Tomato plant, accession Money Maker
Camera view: horizontal (90 deg, fisheye); turntable rotation: 270 degrees
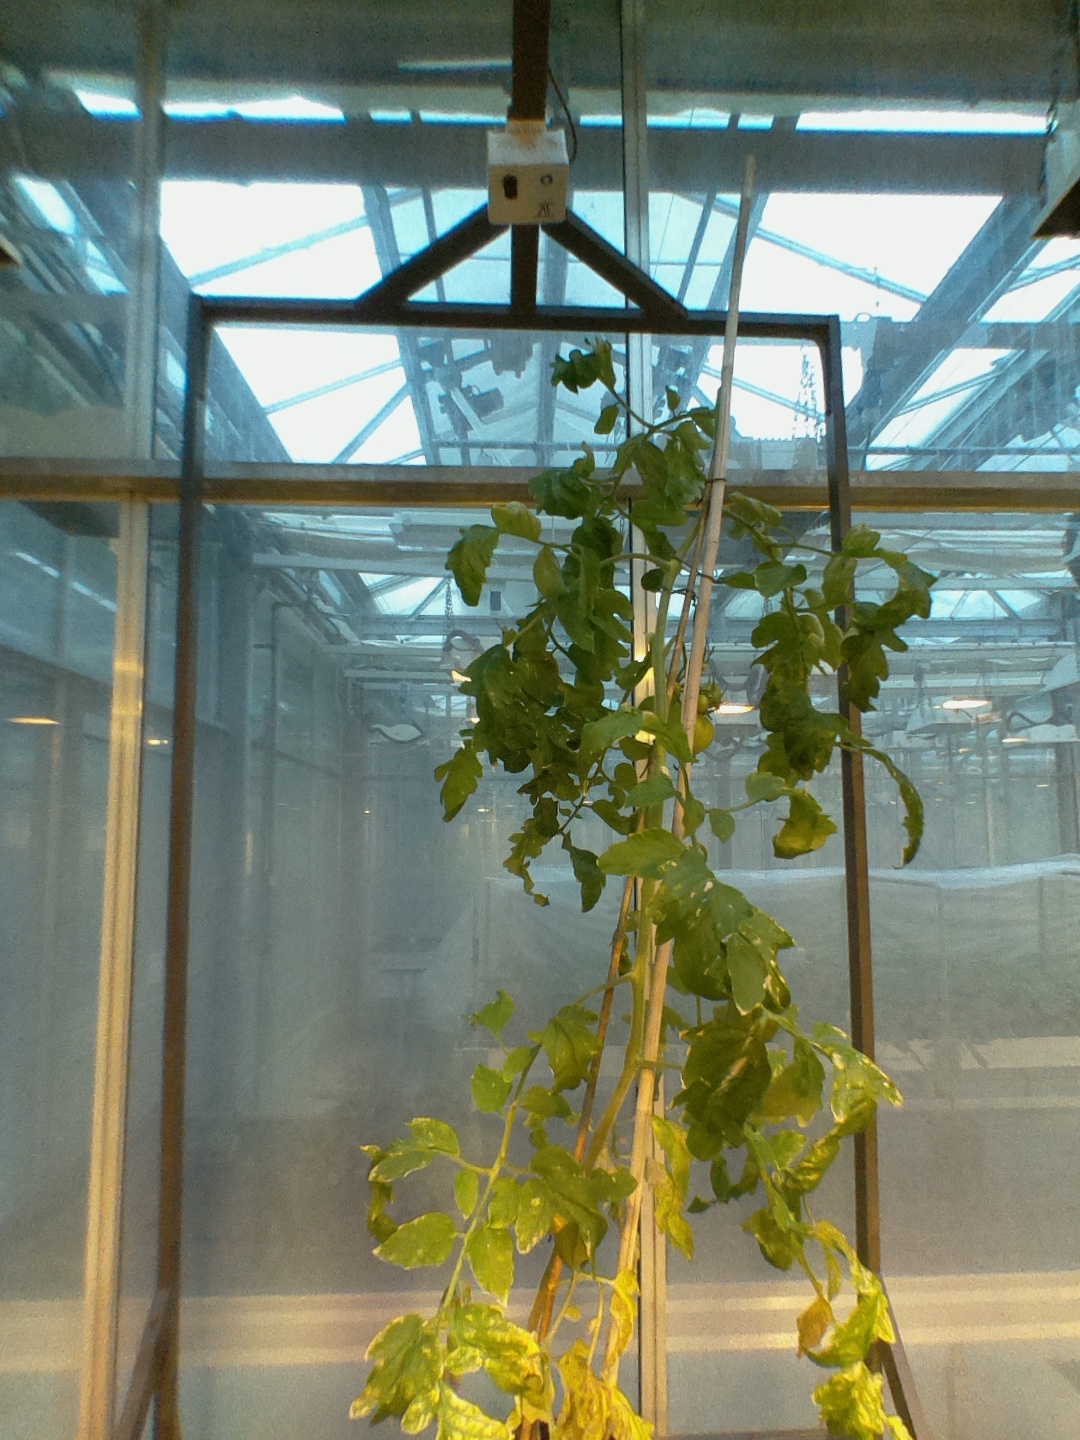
BBCH growth stage 77: 70%-80% of final fruit size